Indian art

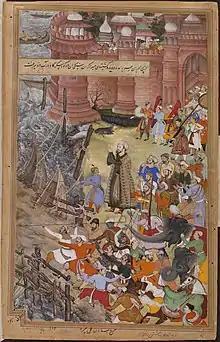
Akbar riding the elephant Hawa'I pursuing another elephant

The first known sculpture in the Indian subcontinent is from the Indus Valley civilisation (3300–1700 BC), found in sites at Mohenjo-daro and Harappa in modern-day Pakistan. These include the famous small bronze male dancer Nataraja. However such figures in bronze and stone are rare and greatly outnumbered by pottery figurines and stone seals, often of animals or deities very finely depicted. After the collapse of the Indus Valley civilization there is little record of sculpture until the Buddhist era, apart from a hoard of copper figures of (somewhat controversially) c. 1500 BCE from Daimabad.